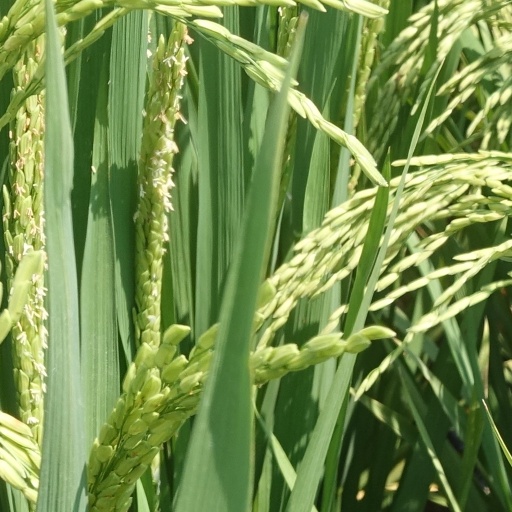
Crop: rice